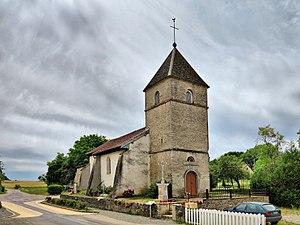
L'église
Villers-Bouton est une commune française, située dans le département de la Haute-Saône en région Bourgogne-Franche-Comté.